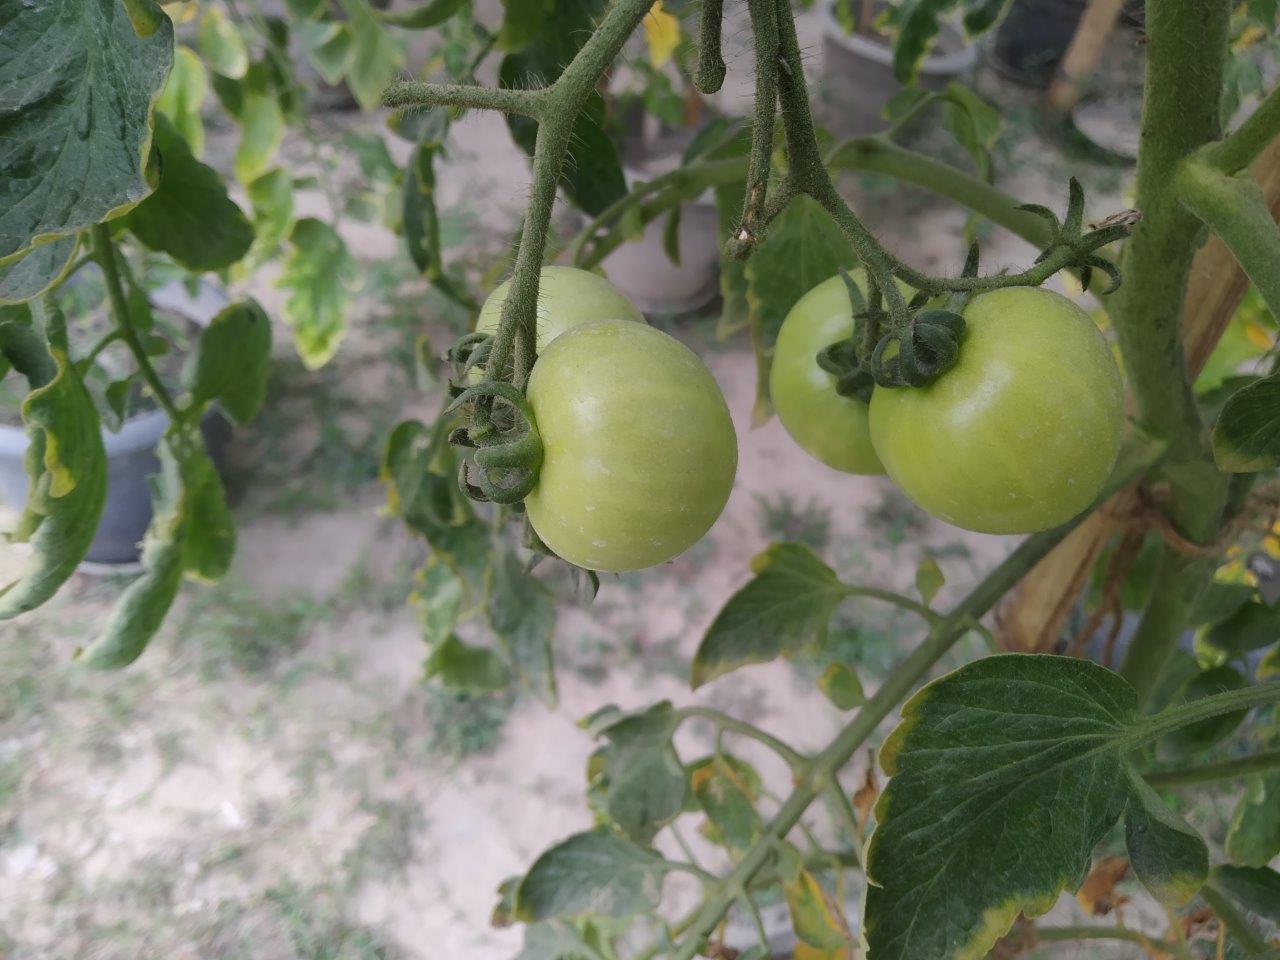
Maturity: Immature